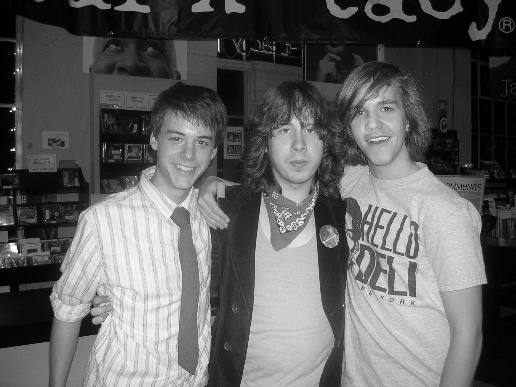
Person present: Yes